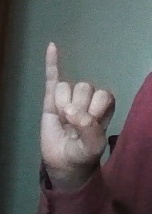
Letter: meem